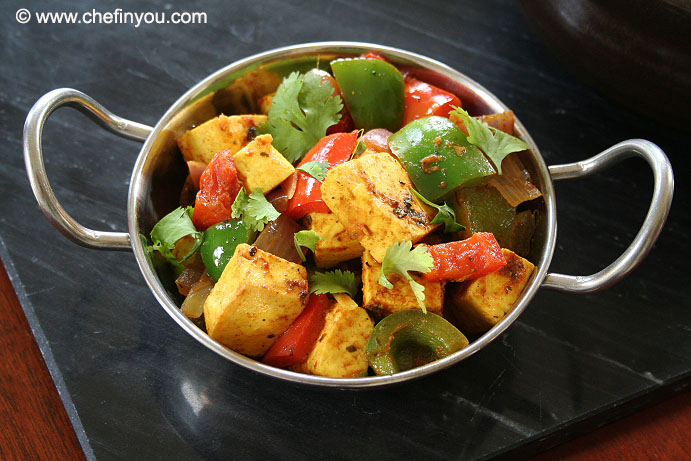
Dish: kadai_paneer